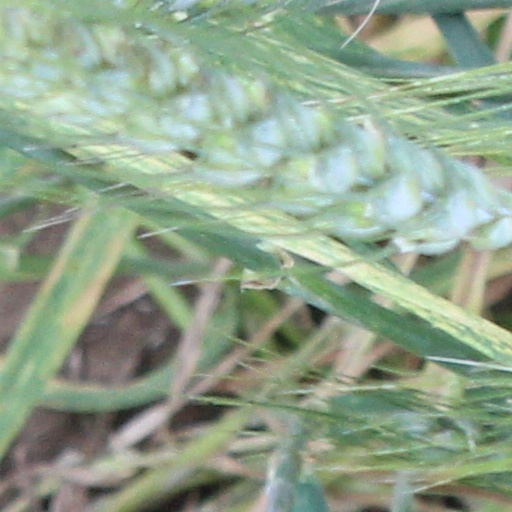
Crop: wheat